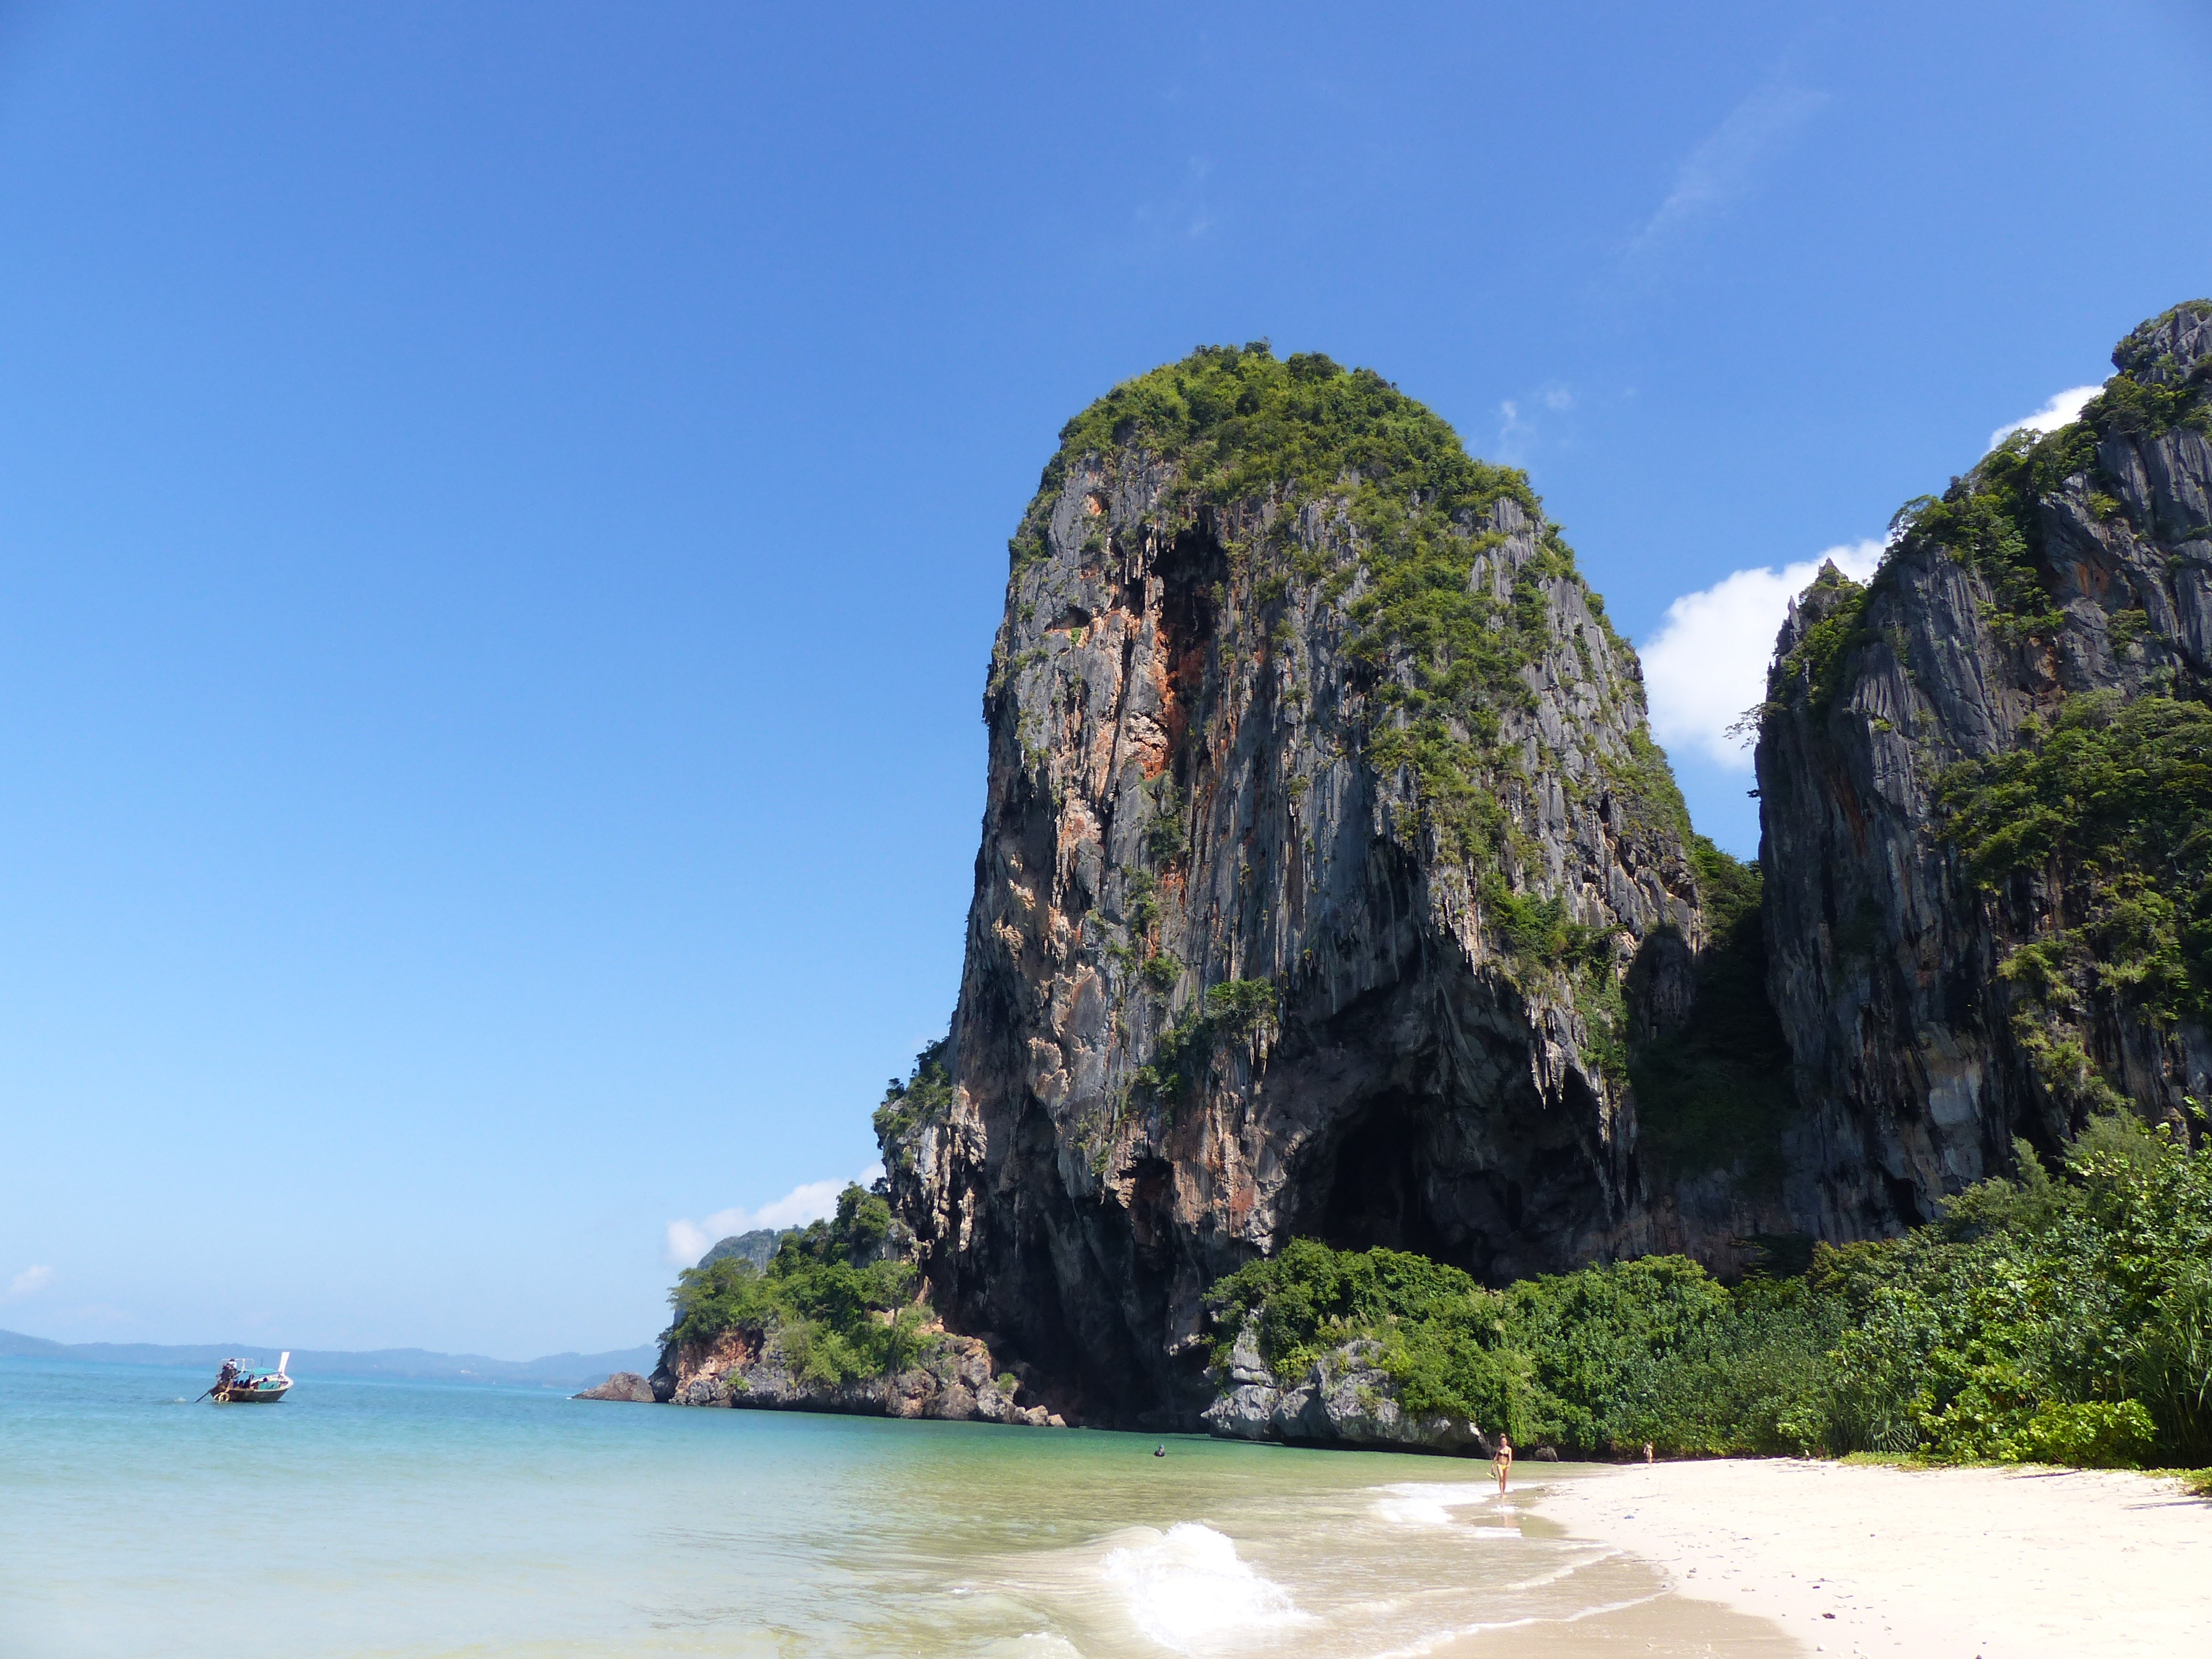
beach, sea, coast, rock, ocean, shore, vacation, formation, cliff, cove, bay, island, stack, terrain, thailand, cape, krabi, islet, landform, geographical feature, spoke the beach